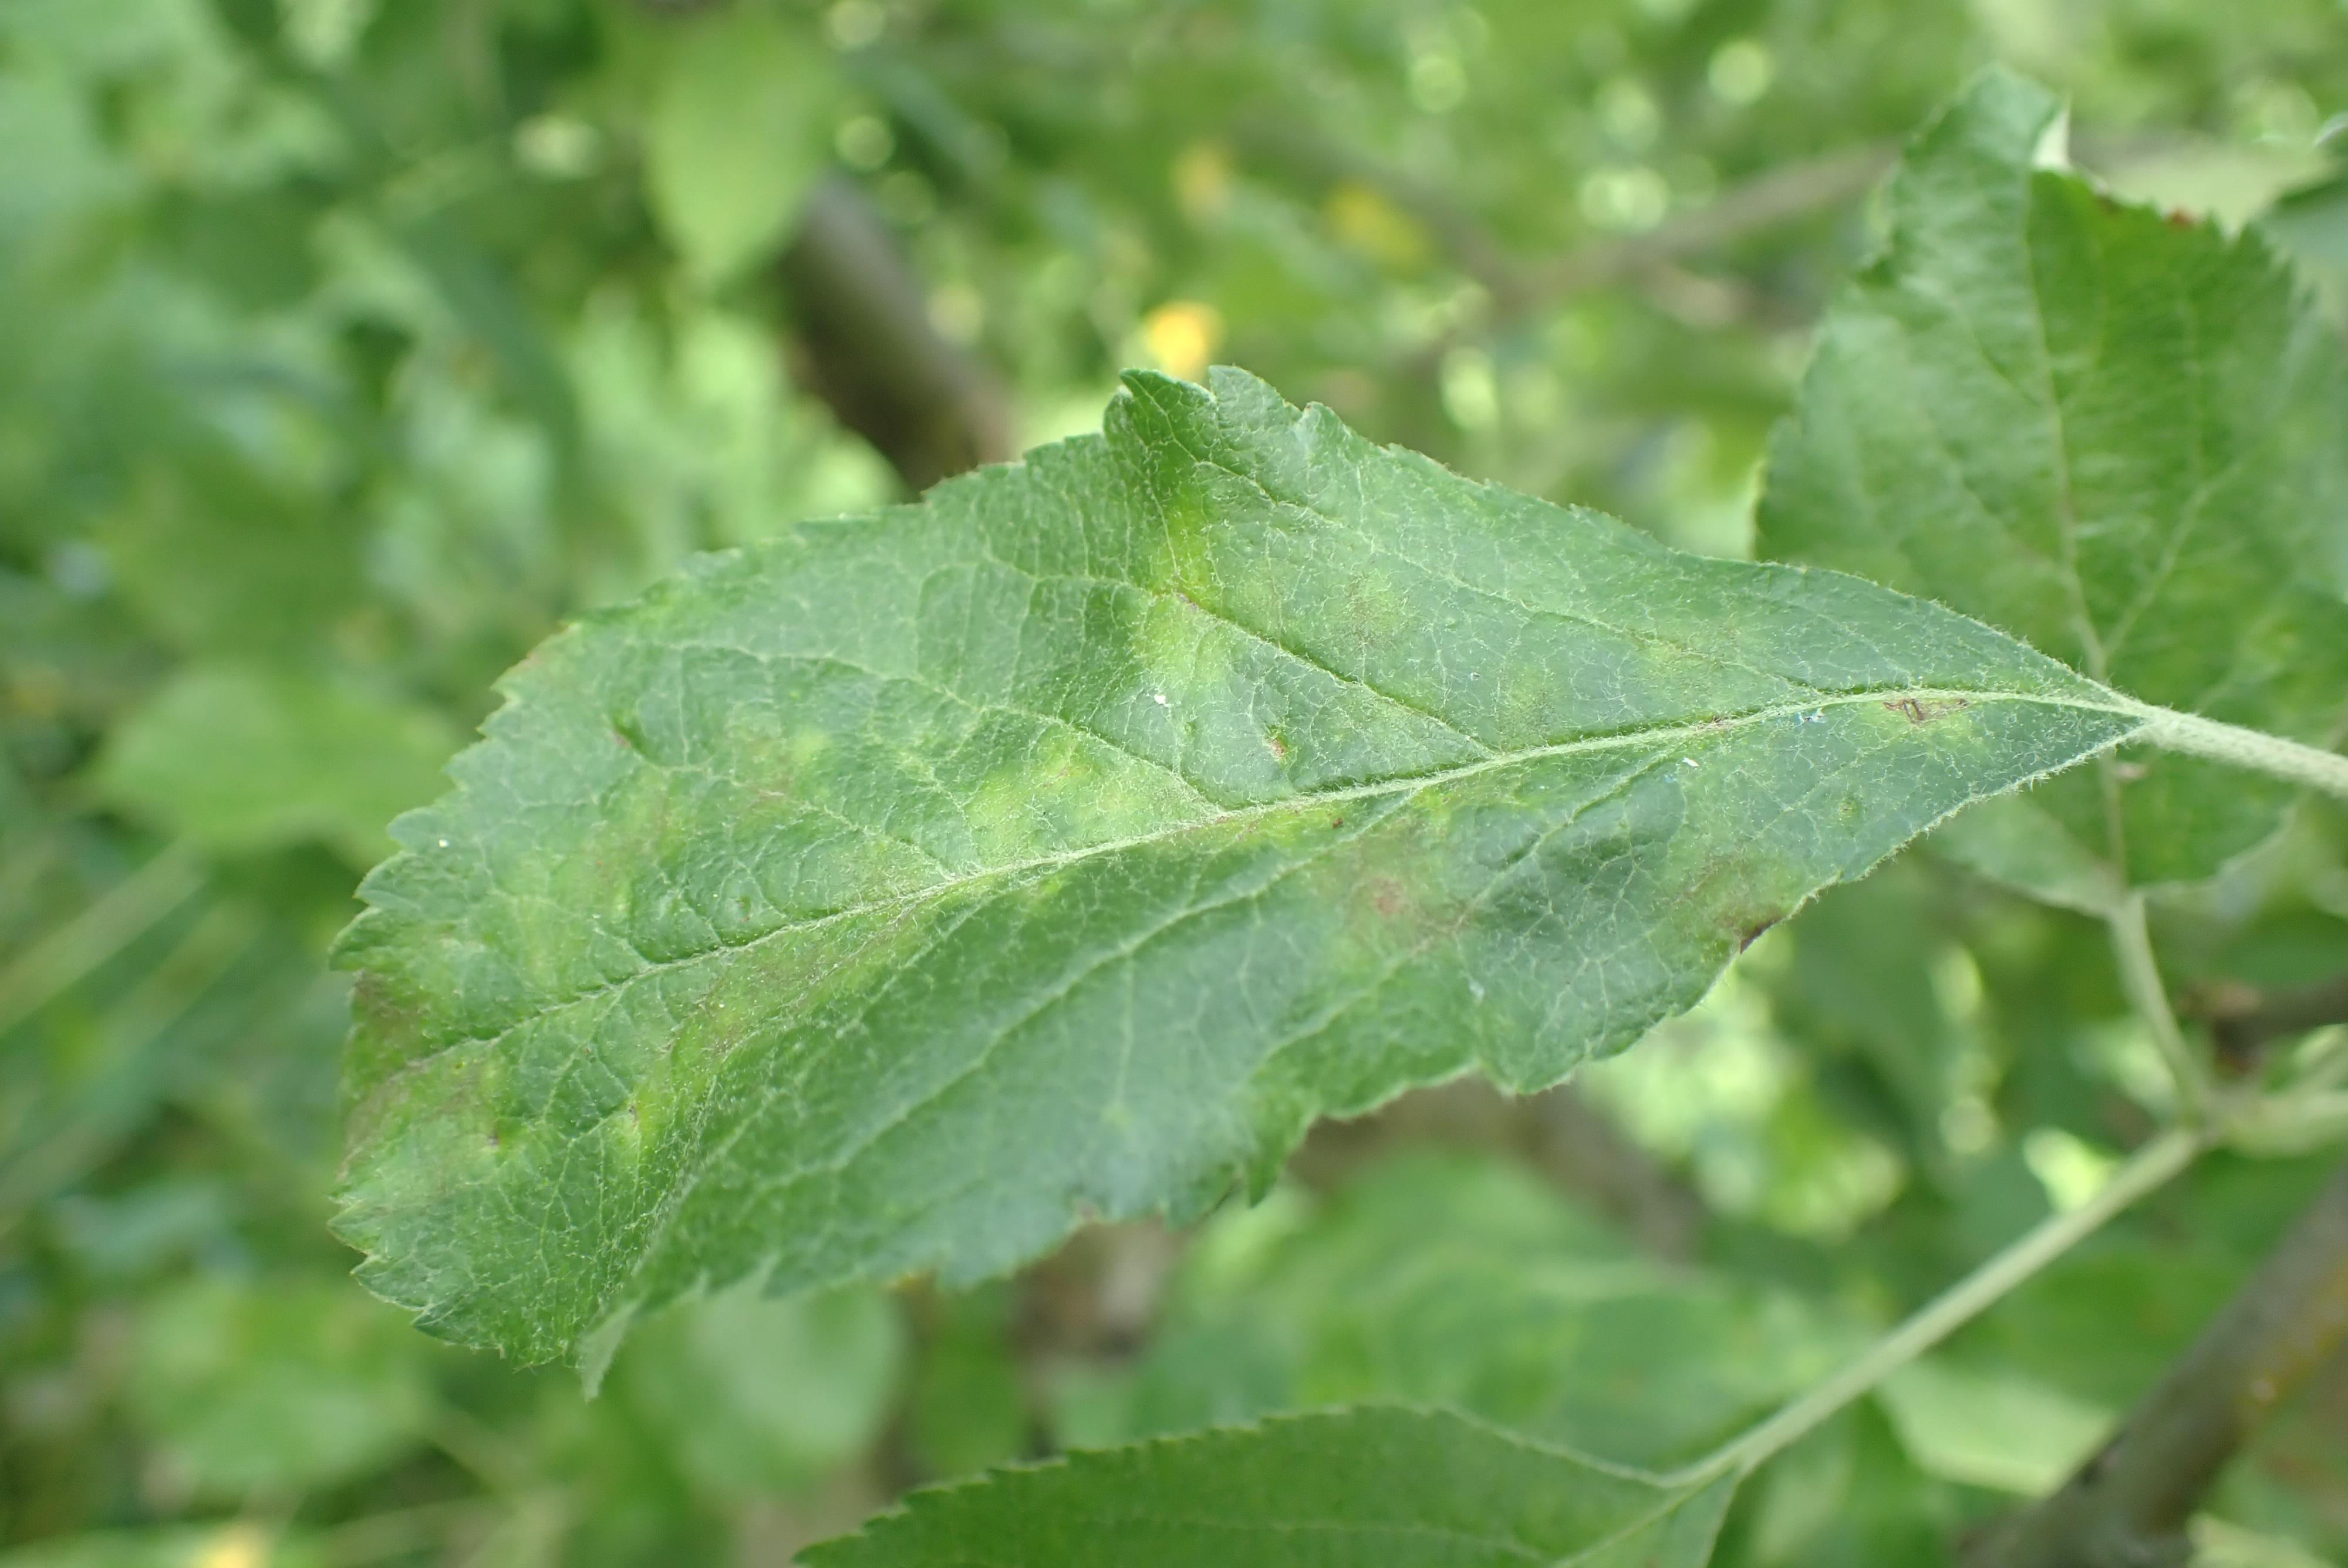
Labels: scab